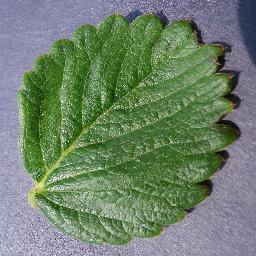
Label: Strawberry___healthy